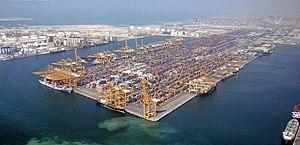
Les Émirats arabes unis sont un État fédéral, créé en 1971, situé au Moyen-Orient entre le golfe Persique et le golfe d'Oman. Il est composé de sept émirats : Abou Dabi, Ajman, Charjah, Dubaï, Fujaïrah, Ras el Khaïmah et Oumm al Qaïwaïn. Sa capitale fédérale est la ville d'Abou Dabi.